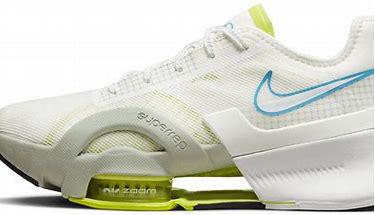
Brand: Nike
Model: Air Zoom Superrep 3